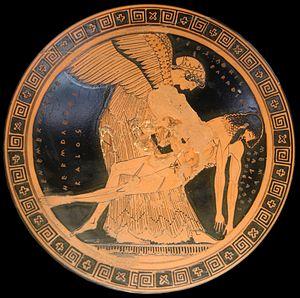
Éos soulevant le corps de son fils Memnon. Inscription kalos. Intérieur d'une coupe attique à figures rouges, vers 490-480 av. J.-C. Provenance
Né au Proche-Orient, l'art de la céramique atteint en Grèce antique un haut niveau de qualité artistique. Il est également un témoignage majeur sur la vie et la culture des anciens Grecs. Les vases grecs nous sont parvenus en grand nombre : même si cela ne représente probablement qu'une part infime de la production de l'époque, plus de 50 000 vases en provenance de la seule Athènes subsistent aujourd'hui.
Dans la mythologie grecque, Memnon est le fils d'Éos et de Tithon, fils de Laomédon. Combattant du côté des Troyens pendant la guerre de Troie, il est tué en combat singulier par Achille.
Le département des antiquités grecques, étrusques et romaines du Louvre est l'un des huit départements du musée du Louvre. Il abrite une des plus grandes et des plus célèbres collections d'art antique du monde, avec des chefs d'œuvre universellement renommés, et renferme également la plus grande collection mondiale de céramique grecque.